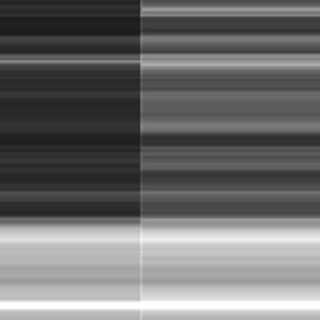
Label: sugarcane_bacterial_blight